Jordan Peterson

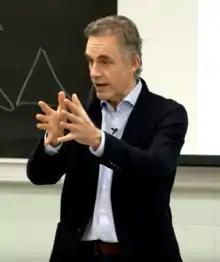
Peterson at the University of Toronto in March 2017

From July 1993 to June 1998, Peterson lived in Arlington, Massachusetts, while teaching and conducting research at Harvard University, where he was hired as an assistant professor in the psychology department. Author Gregg Hurwitz, a former student of Peterson's at Harvard, has cited Peterson as an inspiration of his, and psychologist Shelley Carson, former PhD student and now professor at Harvard, recalled that Peterson's lectures had "something akin to a cult following", stating, "I remember students crying on the last day of class because they wouldn't get to hear him anymore." Following his position at Harvard, Peterson returned to Canada in 1998 to become a full professor at the University of Toronto.